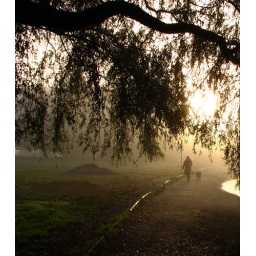
Lady walking her dog in early morning fog at Trout Lake, Vancouver, Canada